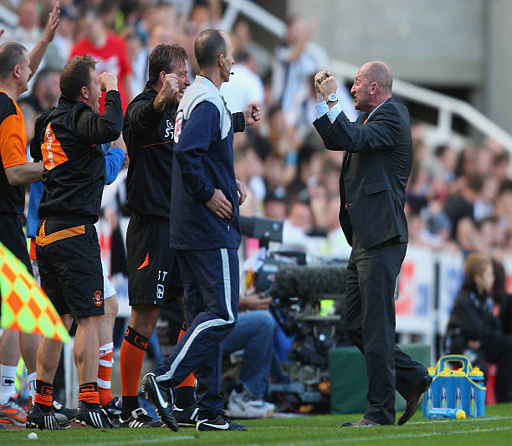
football player reacts during the match .